Karur district

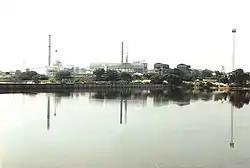

TNPL is promoted in TNPL Pugalur, by the Government of Tamil Nadu with a loan assistance from the World Bank. Today TNPL is the largest producer of bagasse-based paper in the world and the 2nd largest paper producer in Asia. It produces 4,00,000 tons of Printing & writing paper and 2,00,000 tons of Paper board and consumes 1 million tonnes of bagasse every year, providing more employment options. It has its finished products, production plant at Mayanur.